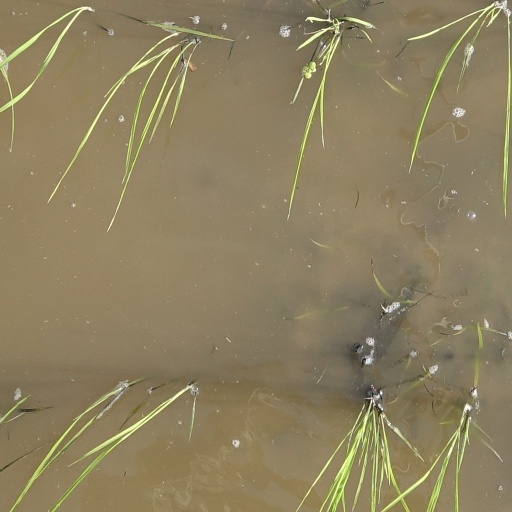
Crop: rice